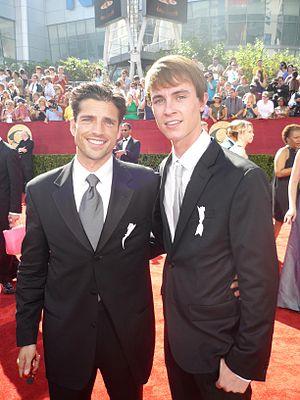
Bobby, seul contre tous est un téléfilm dramatique américain réalisé par Russell Mulcahy, diffusé en 2009. Il est basé d'un livre Prayers for Bobby: A Mother's Coming to Terms with the Suicide of Her Gay Son de Leroy F. Aarons.